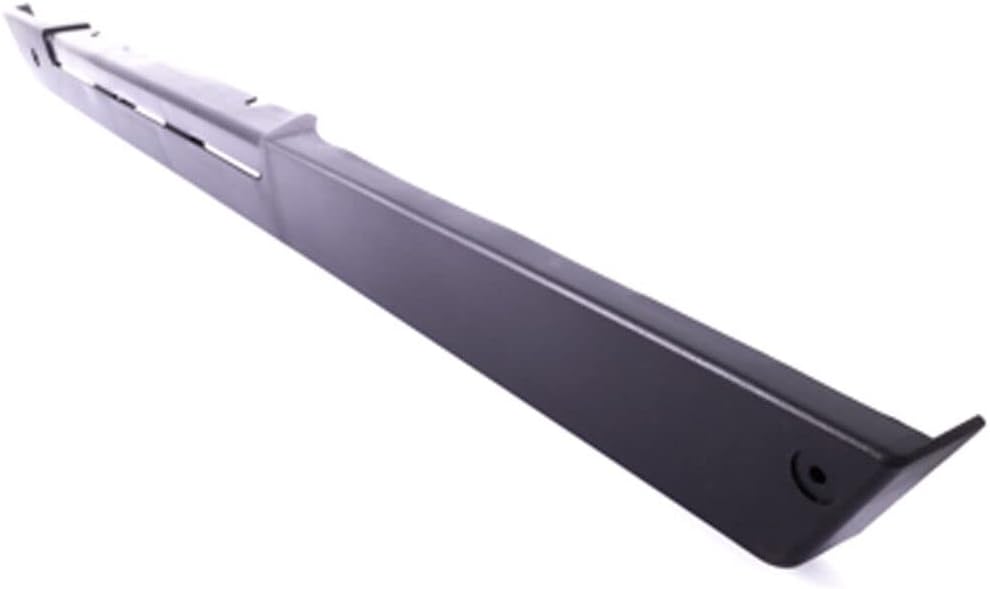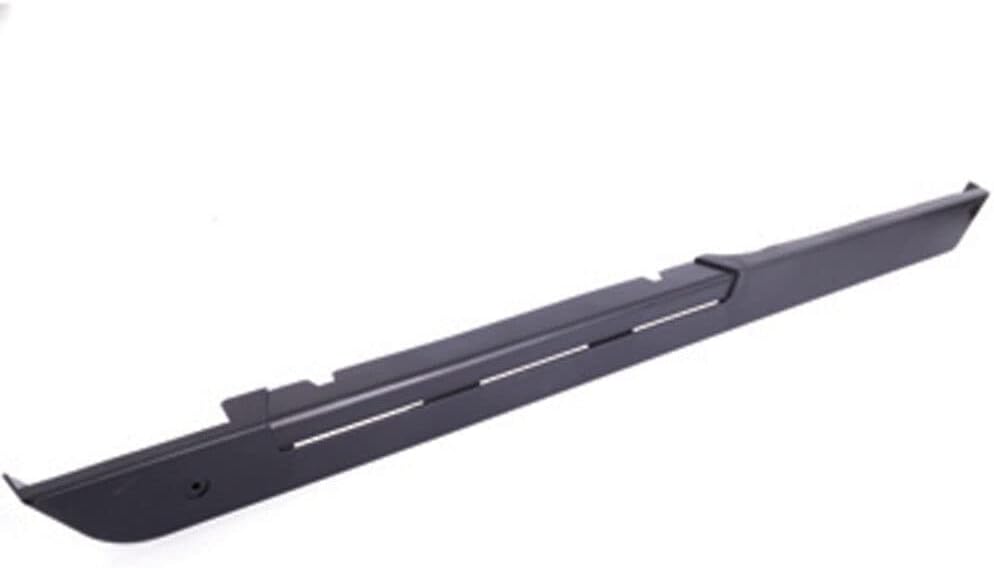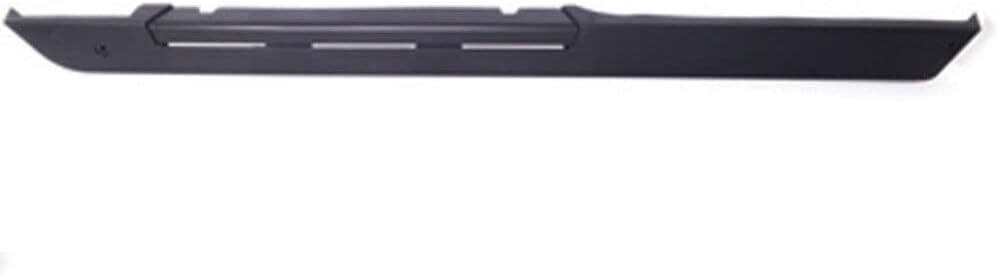
Performance Plus Carts EZGO Golf Cart TXT Rocker Panel Driver Side 1994 to 2013
Category: Sports & Outdoors
Drivers side rocker panel, black plastic. For For EZGO GAS and Electric 1994-up. Alternate and OEM Reference Numbers: 71502-G01, RKP24833, 71502-G01, BP-0022, ZBP-0022, 71502G01, 71502-G01, 3-390A, 71502-G01IC, STOCKRPRT
Features: For EZGO GAS and Electric 1994-up. | Black Plastic Driver side Rocker Panel | Alternate and OEM Reference Numbers: 71502-G01, RKP24833, BP-0022, ZBP-0022 | Alternate and OEM Reference Numbers: 71502G01, 71502-G01IC, STOCKRPRT